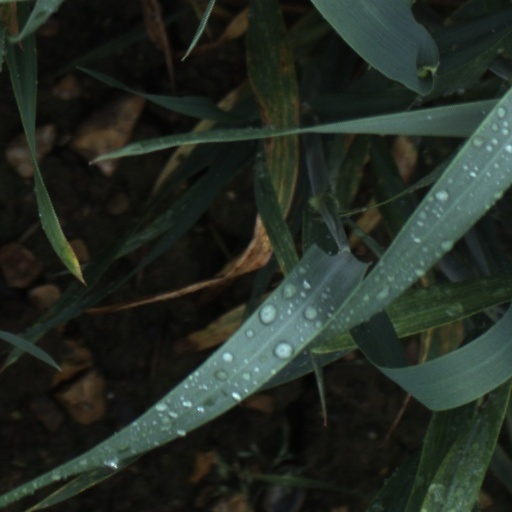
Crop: wheat